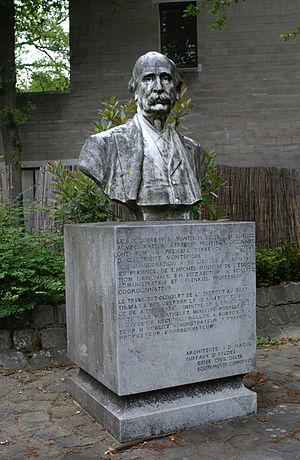
Thomas Vinçotte, ""Buste de Georges Montefiore-Levi"", 1904, Université de Liège."
Le musée en plein air du Sart Tilman est un musée de l'université de Liège. Fondé en 1977, il abrite une collection d'une centaine d'œuvres monumentales de plein air sur les 700 hectares du domaine de l'université de Liège au Sart Tilman. Le musée en plein air du Sart Tilman est cogéré par l'université de Liège et la Communauté française de Belgique.
L'Institut Montefiore est le département d'électricité, électronique et informatique de la faculté des sciences appliquées de l'université de Liège fondé en 1883 par Georges Montéfiore-Levi, ingénieur des mines de la même université, industriel, homme politique et mécène.
Le baron Thomas Vinçotte est un sculpteur belge, né à Borgerhout en 1850 et décédé à Schaerbeek en 1925.